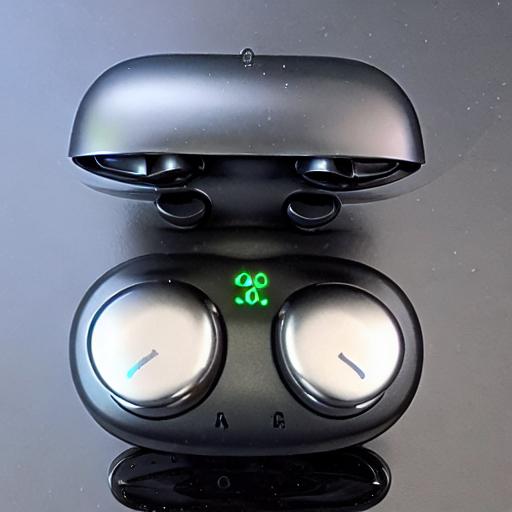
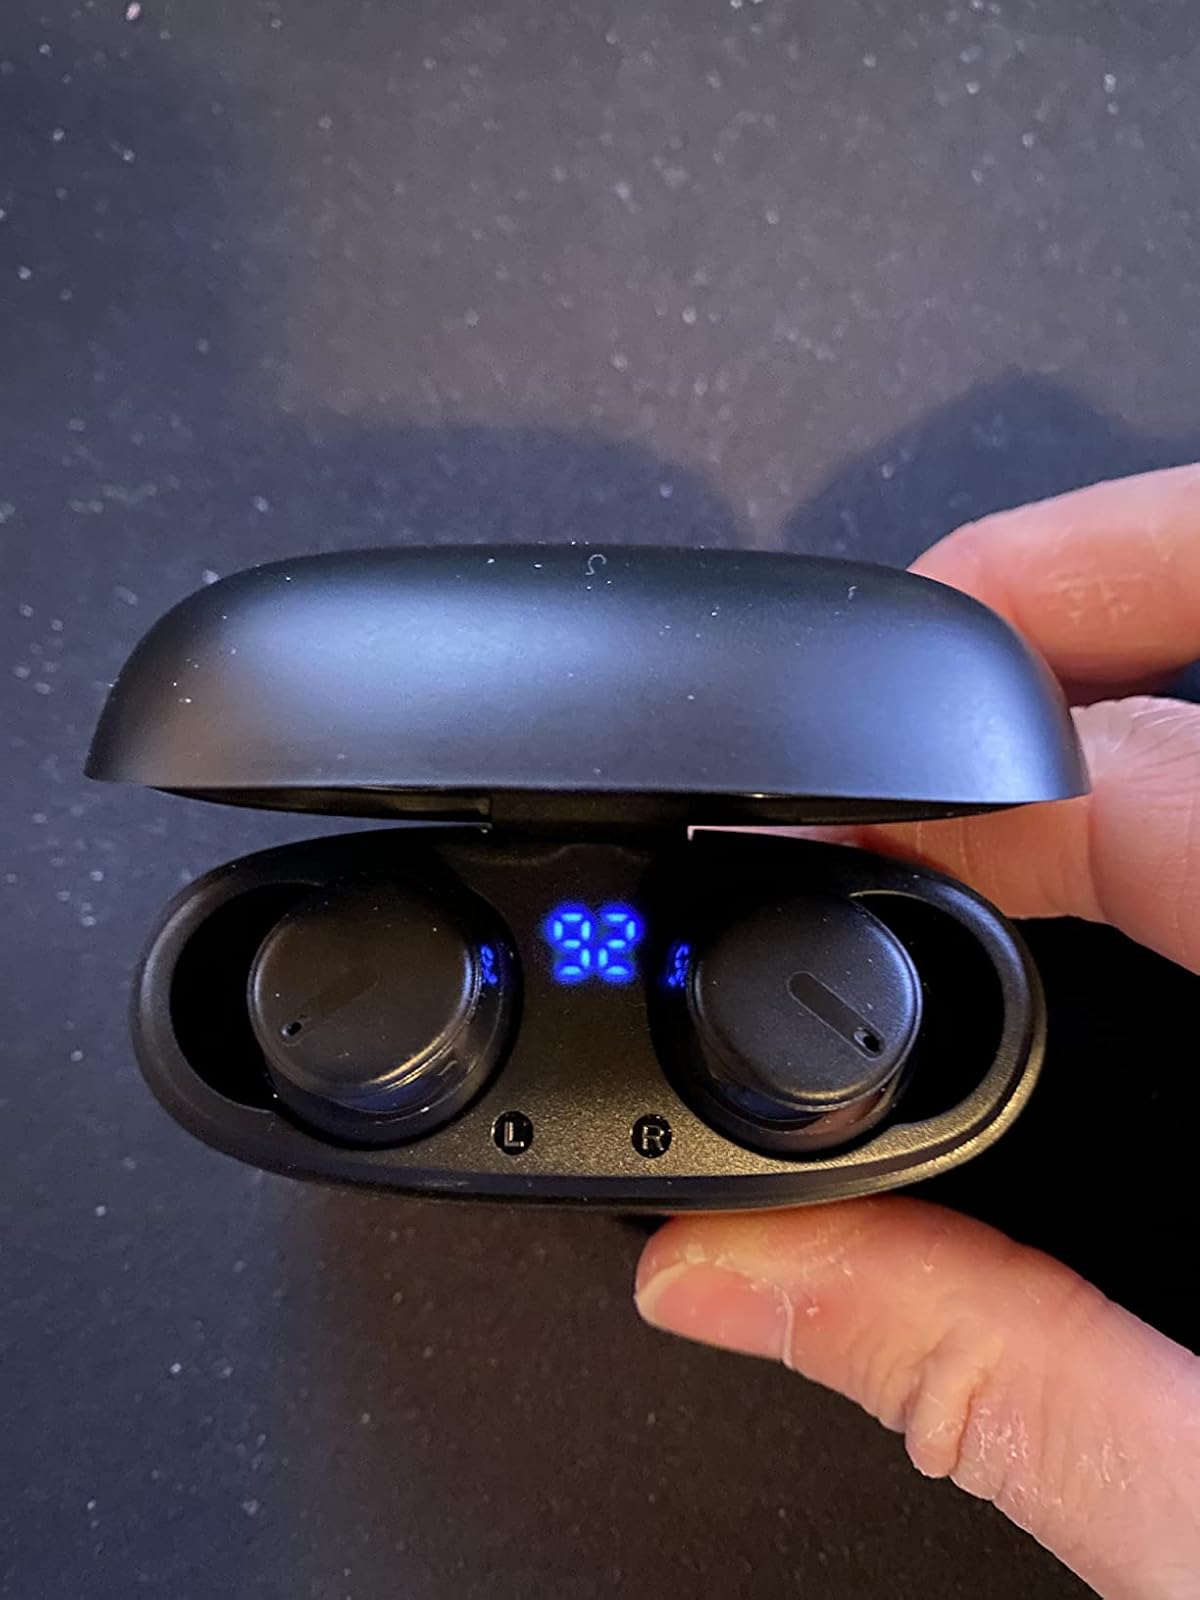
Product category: earbuds
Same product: no